Stadsholmen

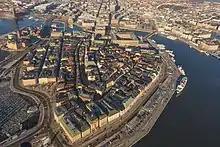
Stadsholmen aerial view, 2013

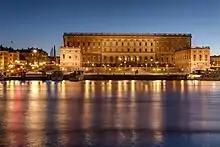
The Royal Palace

Stadsholmen is the historical name of an island in the centre of Stockholm, Sweden. Stadsholmen is connected to the mainland via several bridges. Together with the small islands of Riddarholmen and Helgeandsholmen it forms Gamla stan, the old town of Stockholm. The name Gamla stan can also refer to the island itself, as the name Stadsholmen is rarely used in daily speech.